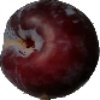
Label: Plum 1